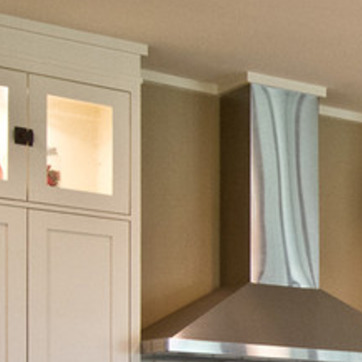
Material: painted